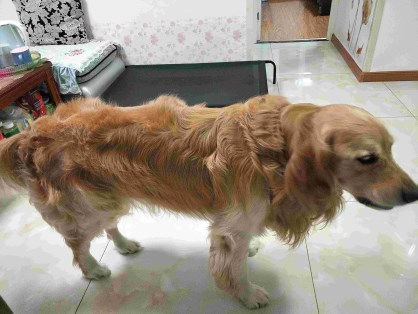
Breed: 5355-n000126-golden_retriever